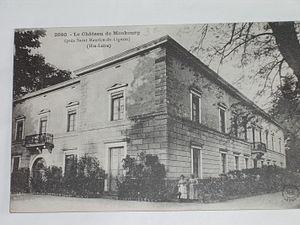
Photographie d'uen ancienne carte postale du château de Maubourg
"Le domaine de Maubourg, à mi-chemin entre Saint-Étienne et Le Puy-en-Velay, sur la commune de Saint-Maurice-de-Lignon, est le berceau d'une importante baronnie diocésaine du Velay à partir du XVIᵉ siècle, qui englobait également le château de La Tour et Sainte-Sigolène. L'importance du site tient, entre autres, à ce qu'il se situait sur une voie reliant Retournac sur les bords de la Loire à Saint-Pierre-de-Bœuf sur les rives du Rhône. ""L'allée historique"" qui mène à l'entrée principale du château est une infime partie de cette ancienne voie.